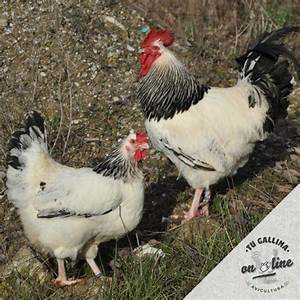
Label: chicken